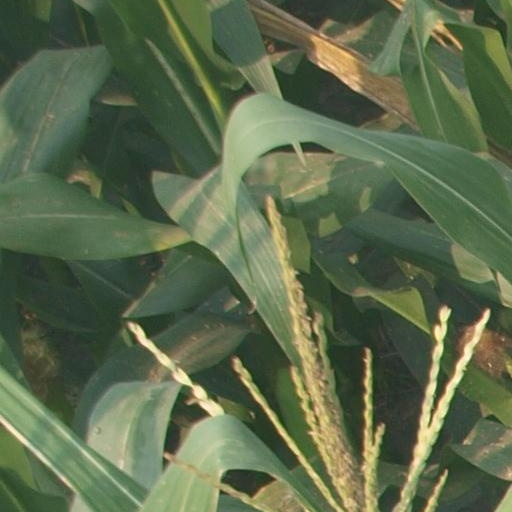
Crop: maize; corn